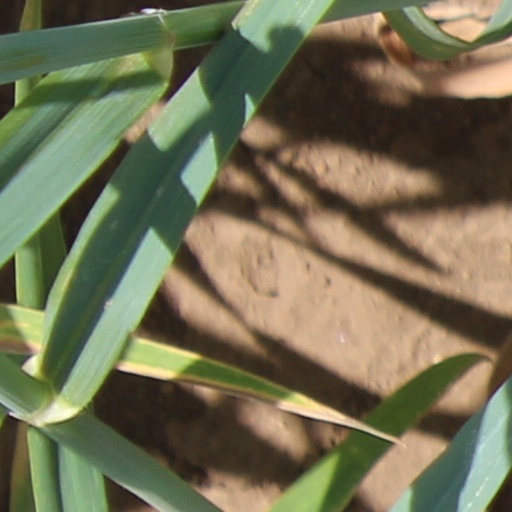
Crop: wheat